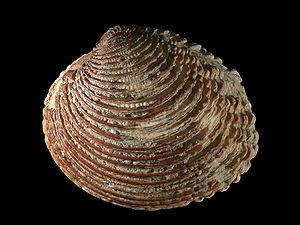
Une Praire (Venus verrucosa), ramassée en 1985 à Roscoff, en Bretagne (France), et photographiée en Studio.
Vénus est le nom vernaculaire donné en français à plusieurs mollusques bivalves comestibles de la famille des Veneridae. Ils ne font pas tous partie du genre Venus qui comprend aussi les praires mais dont une bonne partie était autrefois classée dans le genre Venus.
Le genre Venus regroupe des espèces de mollusques bivalves comestibles dont les noms vernaculaires sont vénus et praire.
Les Veneridae sont une famille de mollusques bivalves, de l'ordre des Veneroida.
Les Venerida sont un ordre de mollusques bivalves.